Embalming

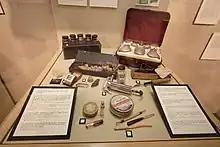
Restoration tools, Museum of Funeral Customs

The duration of an embalming can vary greatly, but a common approximate time of between two and four hours to complete an embalming is typical. However, an embalming case that presents excessive complications could require substantially longer. The treatment of someone who has undergone an autopsy, cases of extreme trauma, or the restoration of a long-bone donor are a few such examples, and some embalmings may take several days to complete.